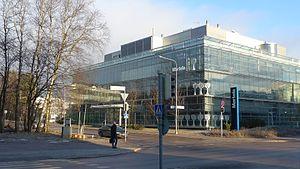
Martela Oyj est un fabricant finlandais d'ameublement de bureau et de mobilier scolaire. Martela fournit également des services de conception d'aménagement des espaces de travail, de recyclage de meubles et de déménagement.